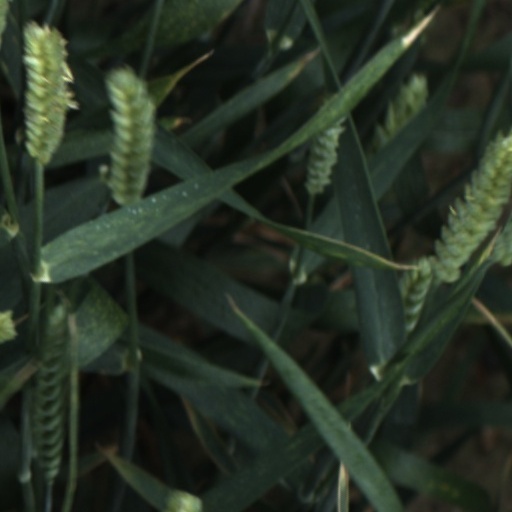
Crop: wheat